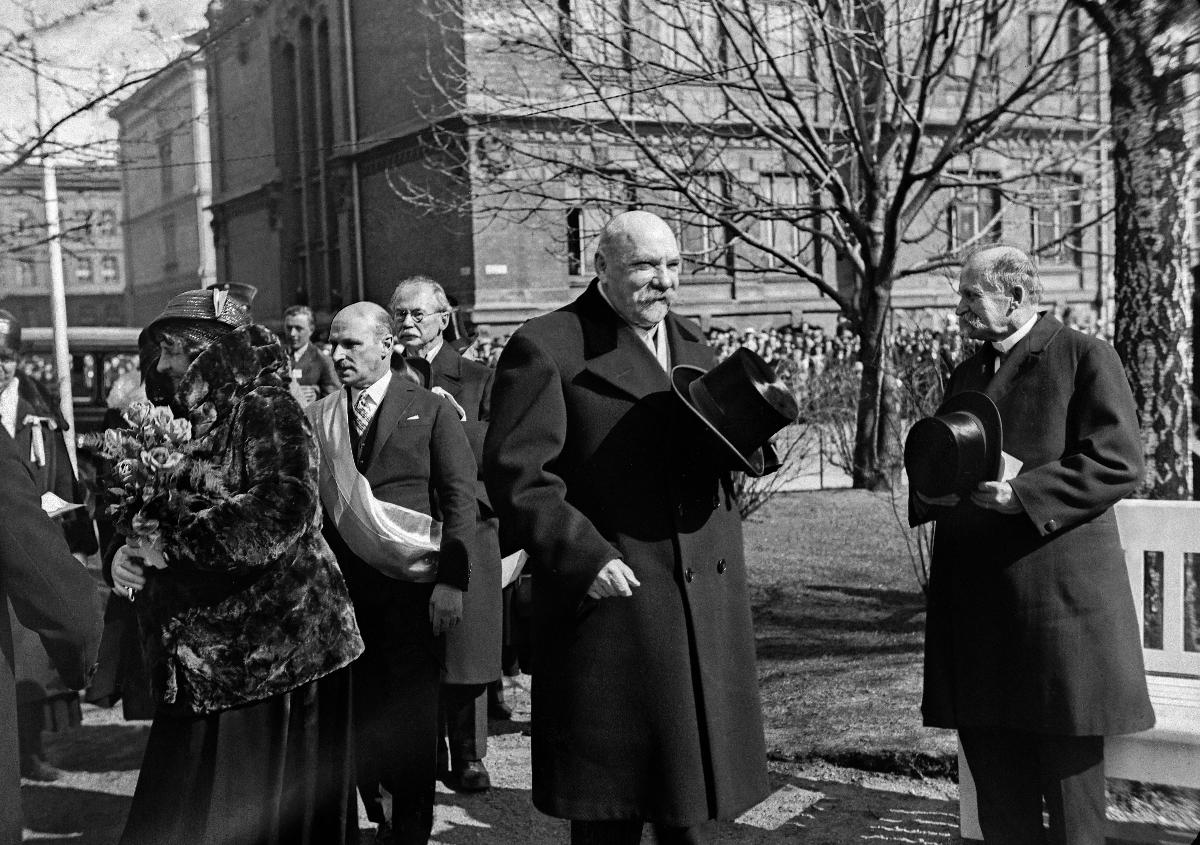
Sakari Topeliuksen patsaan paljastustilaisuus
Zacharias Topelius -statyns avtäckning; Revealing of the statue of Zacharias Topelius
sisällön kuvaus: Topelius ja lapset -patsaan paljastustilaisuus Koulupuistikossa, Helsingissä 13.5.1932. Tasavallan presidentti ja rouva Svinhufvud saapuvat paljastustilaisuuteen. Oikealla Kyösti Kallio. content description: The revealing of the statue Topelius and Children at Koulupuistikko in Helsinki 13.5.1932. innehållsbeskrivning: Avtäckningen av Topelius och barnen -statyn i Skolskvären, Helsingfors 13.5.1932. Republikens president och fru Svinhufvud anländer till avtäckningen. Till höger Kyösti Kallio.
Kuvaaja: Sundström, Hugo, kuvaaja
Vuosi: 1932
Paikka: Suomi, Uusimaa, Helsinki
Aiheet: Kallio, Kyösti; Svinhufvud, Ellen; Svinhufvud, Pehr Evind; taide; julkinen taide; patsaat; muistomerkit; monumentit; paljastustilaisuudet; kirjailijat; HBL; art; public art; statues; monuments; authors; sculpture; revealing; konst; offentlig konst; statyer; minnesmärken; författare; skulptur; avtäckning; monument